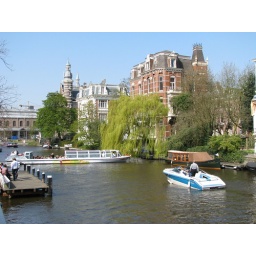
view from the bridge by the rijksmuseum showing a selection of boats and several splendid homes.